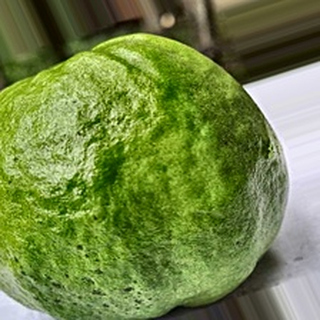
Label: healthy_guava